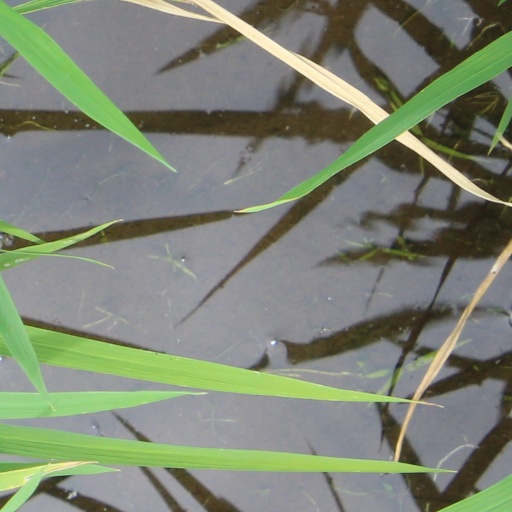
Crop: rice